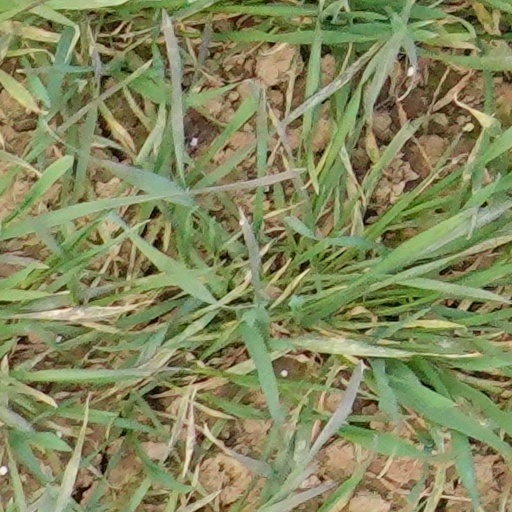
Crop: wheat